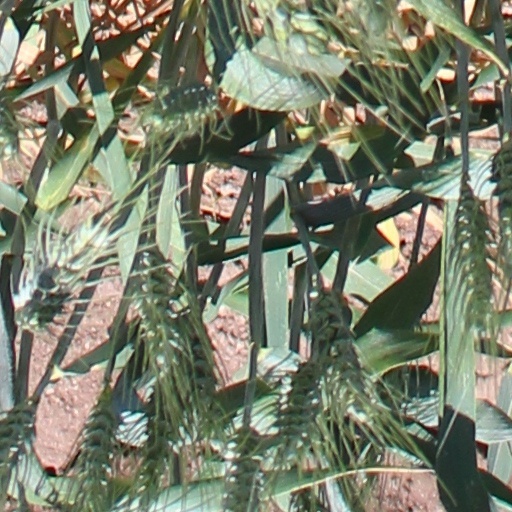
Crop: wheat